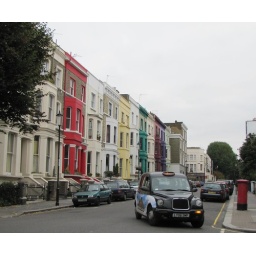
coloured houses in notting hill